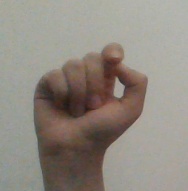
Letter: fa